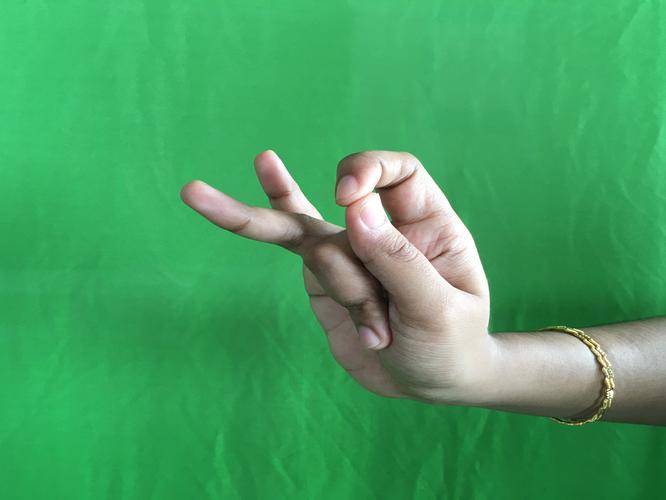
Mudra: Katakamukha_3
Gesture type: single_hand